Killing of Khaled Mohamed Saeed

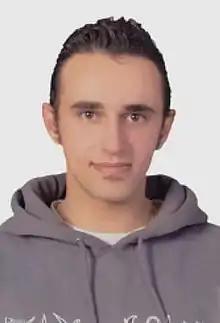
Khaled Mohamed Saeed

Khaled Mohamed Saeed (27 January 1982 – 6 June 2010) was an Egyptian man whose death in police custody in the Sidi Gaber area of Alexandria on 6 June 2010 helped incite the Egyptian Revolution of 2011. Photos of his disfigured corpse spread throughout online communities and incited outrage over the fact that he was beaten to death by Egyptian security forces. A prominent Facebook group, "We are all Khaled Said", moderated by Wael Ghonim, brought attention to his death and contributed to growing discontent in the weeks leading up to the Egyptian Revolution of 2011. In October 2011, two Egyptian police officers were found guilty of manslaughter and sentenced to seven years in prison for beating Saeed to death. They were granted a retrial and sentenced to ten years in prison on 3 March 2014.